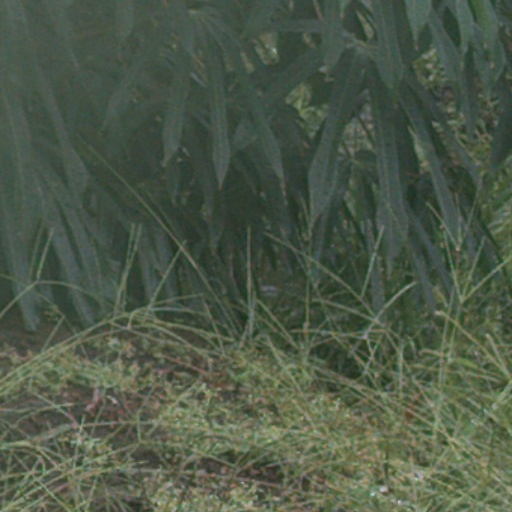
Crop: cassava